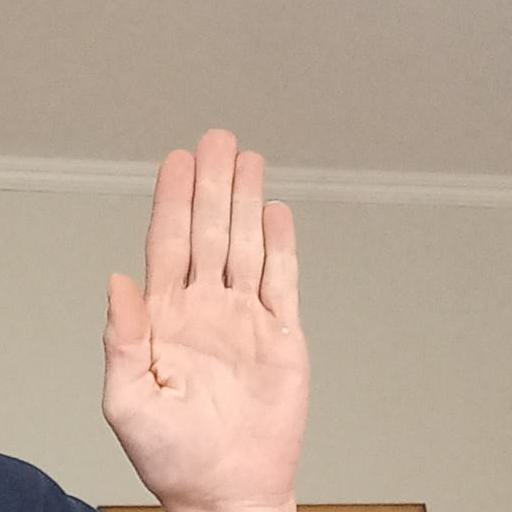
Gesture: stop